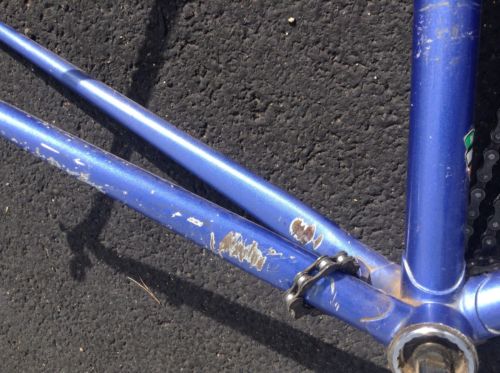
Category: bicycle